Harriet Tubman Square

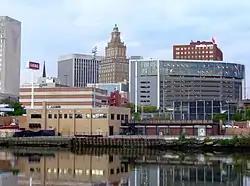
Skyline of Washington Park buildings such as IDT, North Reformed Church, 33 Washington St, American Insurance Company Building, Cablevision, 1 Washington Park, and Riverfront Stadium as seen from Passaic River in 2015

Originally known as the North Common or the Upper Green, the park is a contributing property to the James Street Commons Historic District and is surrounded by notable landmarks. It forms the northern end of the city's central business district.